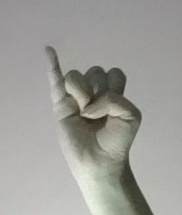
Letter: meem